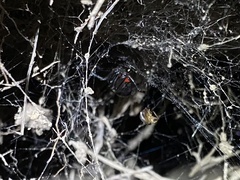
Species: Lactrodectus_hesperus